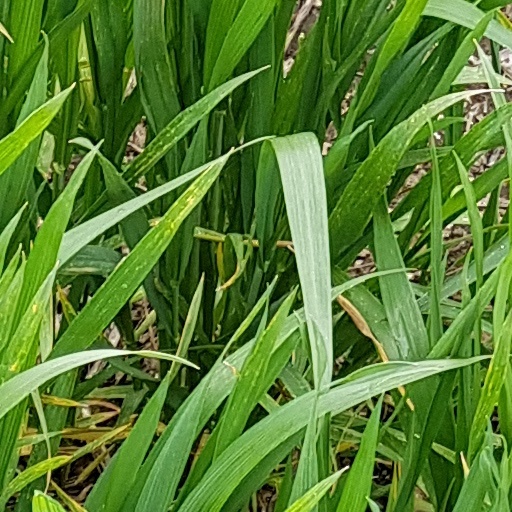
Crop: wheat